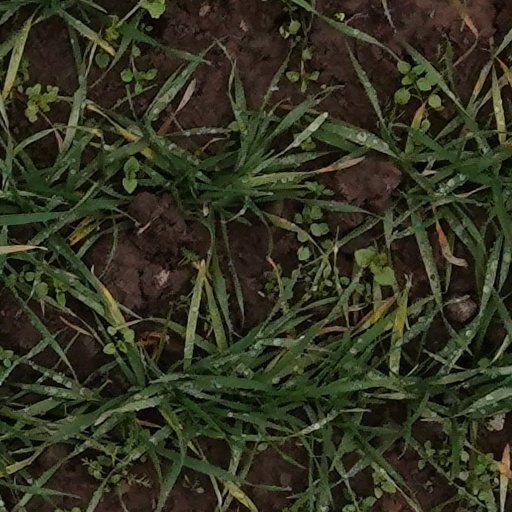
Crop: wheat